SS Mormachawk (1942)

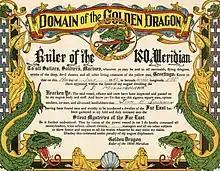
Certificate of crossing the 180th meridian heading to Japan in preparation for the invasion of the Japanese homeland. Note the latitude is listed as 'secret', but was noted as estimated at 17 degrees.

SS "Mormachawk" was a United States cargo vessel and troop ship during the Second World War operated by Moore-McCormack Lines as agents of the War Shipping Administration (WSA) from completion 14 December 1942 until placed in reserve after the war September 1946. The ship remained in the Columbia River reserve fleet at Astoria, Oregon until sold for scrapping in 1964.